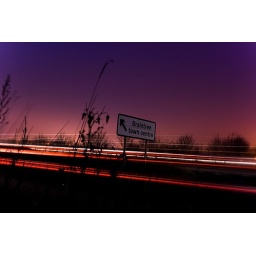
Taken by Adrian Oramus. Braintree sign and some car lights on long time exposure. Category: Rural scenes and landscapes